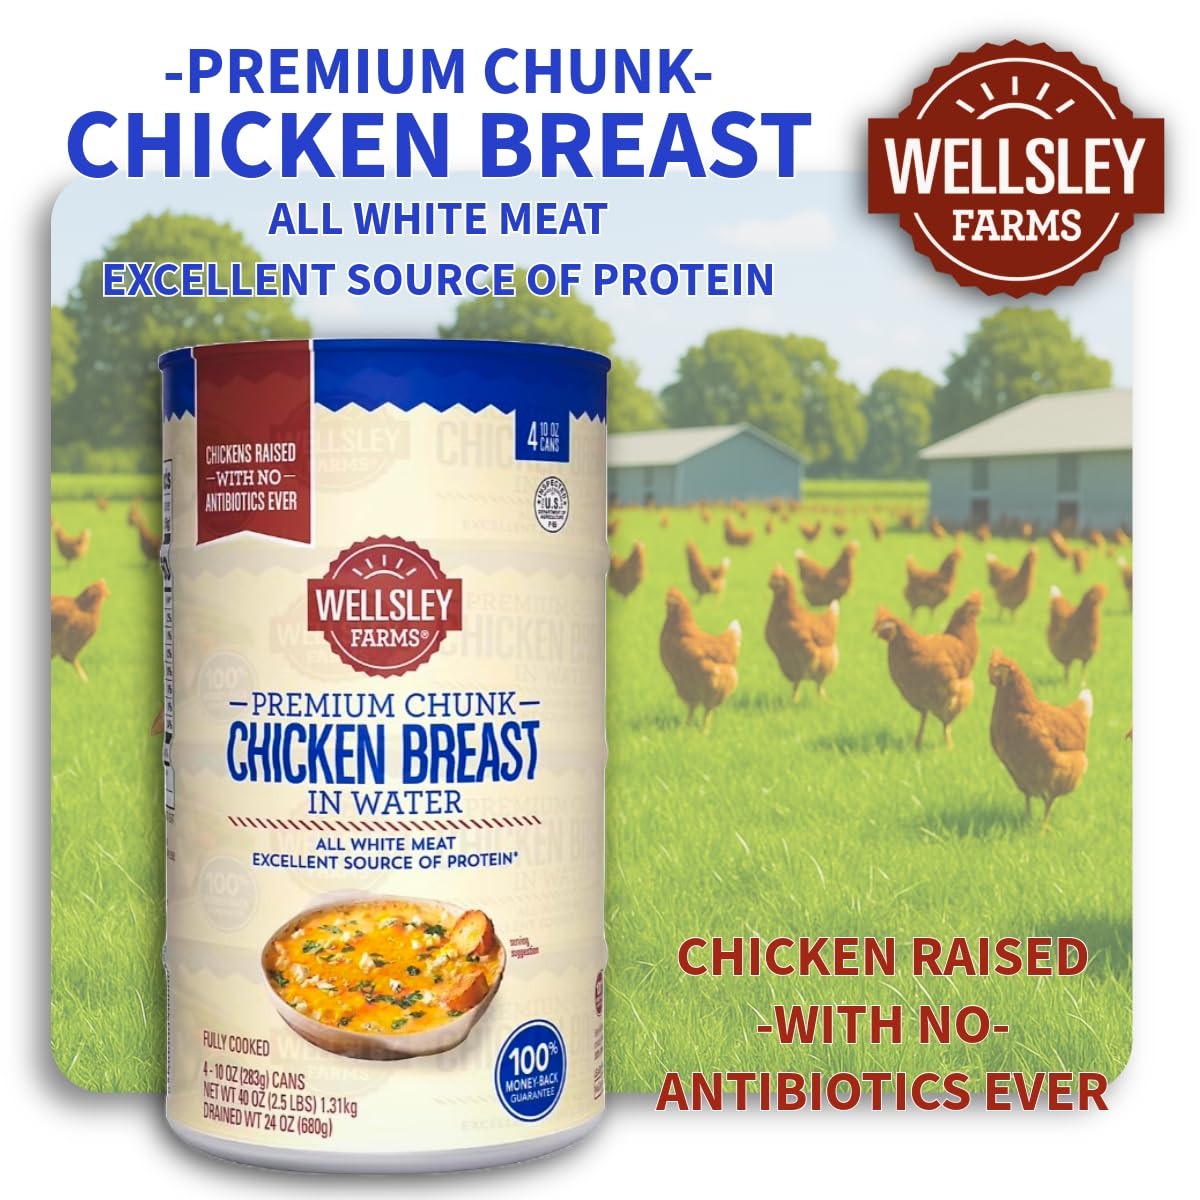
Item Name: Wellsley Farms Premium No Antibiotics Ever. Chunk White, Chicken Breast in Water. Package of 4. (10oz. Cans) Fully Cooked
Bullet Point 1: No Antibiotics Ever: Raised without antibiotics, ensuring a healthier choice for you and your family.
Bullet Point 2: Fully Cooked & Ready to Eat: Convenient for quick meals without the need for additional cooking.
Bullet Point 3: Gluten-Free: Suitable for those with gluten sensitivities or dietary restrictions.
Bullet Point 4: High Protein: Each serving contains 12 grams of protein, supporting a balanced diet.
Bullet Point 5: Versatile Use: Perfect for salads, sandwiches, wraps, or as a protein addition to various dishes.
Product Description: Wellsley Farms Premium No Antibiotics Ever Chunk Chicken Breast in Water, 4 ct. is a convenient, high-quality pantry staple made from fully cooked, all-white meat chicken breast. Each serving provides 12 grams of protein, making it an excellent source of lean protein. Raised with no antibiotics ever, this gluten-free chicken breast is a healthy alternative for any time of the day. Whether you're adding it to salads, crackers, or mixing it into a delicious chicken salad, this product delivers both taste and nutrition. The four-pack is a convenient item to take on the go or keep stocked in your pantry.
Value: 4.0
Unit: Count

Price: 21.85